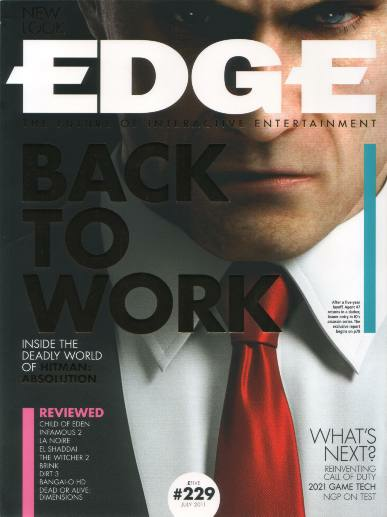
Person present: No